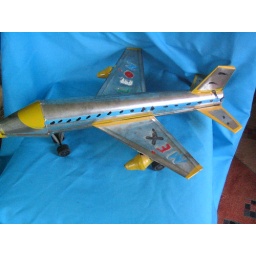
Tin airplane bought through the car window from vendor in Ecatepec, Mexico. Probably better leg room than modern planes.